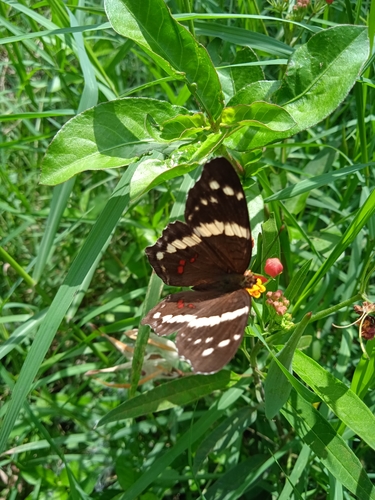
Scientific name: Anartia fatima
Common name: Banded peacock
Family: Nymphalidae
Order: Lepidoptera
Pollinator type: Primary pollinator
Habitat: Open areas and gardens
Geographic range: South America
Conservation status: Least Concern